Van Gogh's family in his art

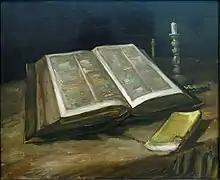
"Still Life with Bible", 1885, Van Gogh Museum, Amsterdam (F117)

Vincent van Gogh's grandfather (born 1789) was also named Vincent van Gogh. According to the artist's first biographer, his sister-in-law Johanna van Gogh, the grandfather was a pastor, and the son of Johanna van der Vin of Malines and Johannes van Gogh. Johanna van Gogh writes that Johannes "was at first a gold-wire drawer like his father, but he later became a Bible teacher and a clerk in the Cloister Church at The Hague." She describes him as an intellectual, duty-bound man who was awarded prizes and testimonials for his distinguished work. A family legacy, from his great-uncle—a sculptor and a lifelong bachelor—allowed Vincent van Gogh (the elder) to study divinity at the University of Leiden. After successfully completing his studies and having become established at the parsonage of Benschop, he married E. H. Vrydag in 1810. They remained married until Elisabeth's death on 7 March 1857; the Reverend Vincent van Gogh lived until 1874.